Bang Si-hyuk

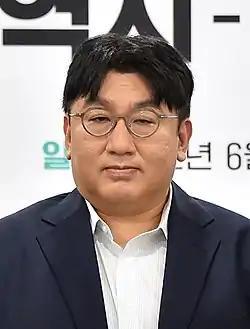
Bang in 2022

Bang Si-hyuk (born August 9, 1972), also known as "Hitman" Bang, is a South Korean music executive, record producer and songwriter who is a founder the record label Big Hit Music and the chairperson of HYBE Corporation. One of the 50 wealthiest people in South Korea according to "Forbes Asia", Bang is the only billionaire in the South Korean entertainment industry. By July 2021, his reported net worth was an estimated $3.2 billion, according to the "Bloomberg" Billionaires Index.